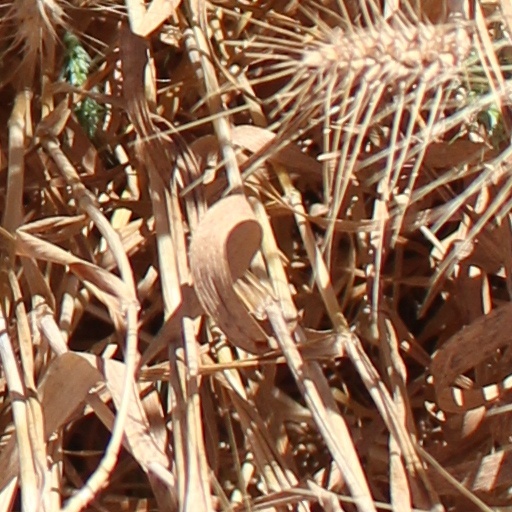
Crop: wheat